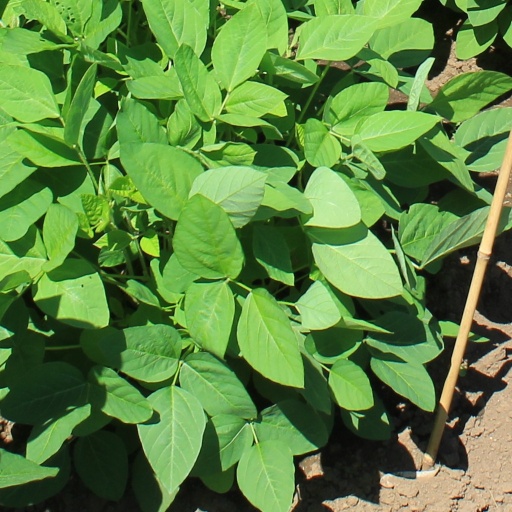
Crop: soybean